Kuha Mo!

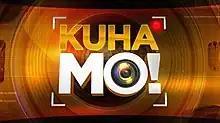
Title card

Kuha Mo! is a Philippine television public service show broadcast by ABS-CBN and Kapamilya Channel. Hosted by Anthony Taberna, it aired on the network's Yes Weekend Saturday afternoon line up from April 27, 2019, to July 25, 2020, replacing "DocuCentral Presents".